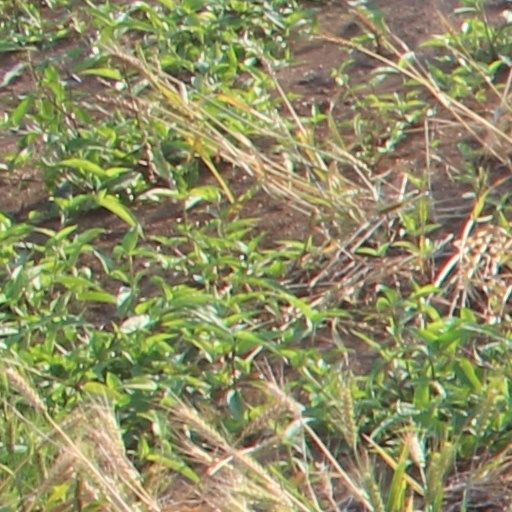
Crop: wheat